Darnell Dockett

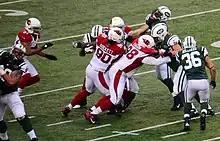
Dockett (#90) against the New York Jets in 2012.

Although projected a late first-round selection, Dockett was selected by the Arizona Cardinals in the third round, because his previous arrests and run-ins with coaching staffs scared off a lot of teams. He had a reasonably quiet first few seasons with six sacks in his first three seasons. The 2007 season was his breakout season recording nine sacks in sixteen starts. Then in the 2008/9 season he recorded four sacks in sixteen starts while the Cardinals won the NFC West with a 9–7 record. They then had a surprising playoff run getting to Super Bowl XLIII (which they lost 27–23 to the Pittsburgh Steelers) with Dockett recording three sacks in the game tying Reggie White's record.